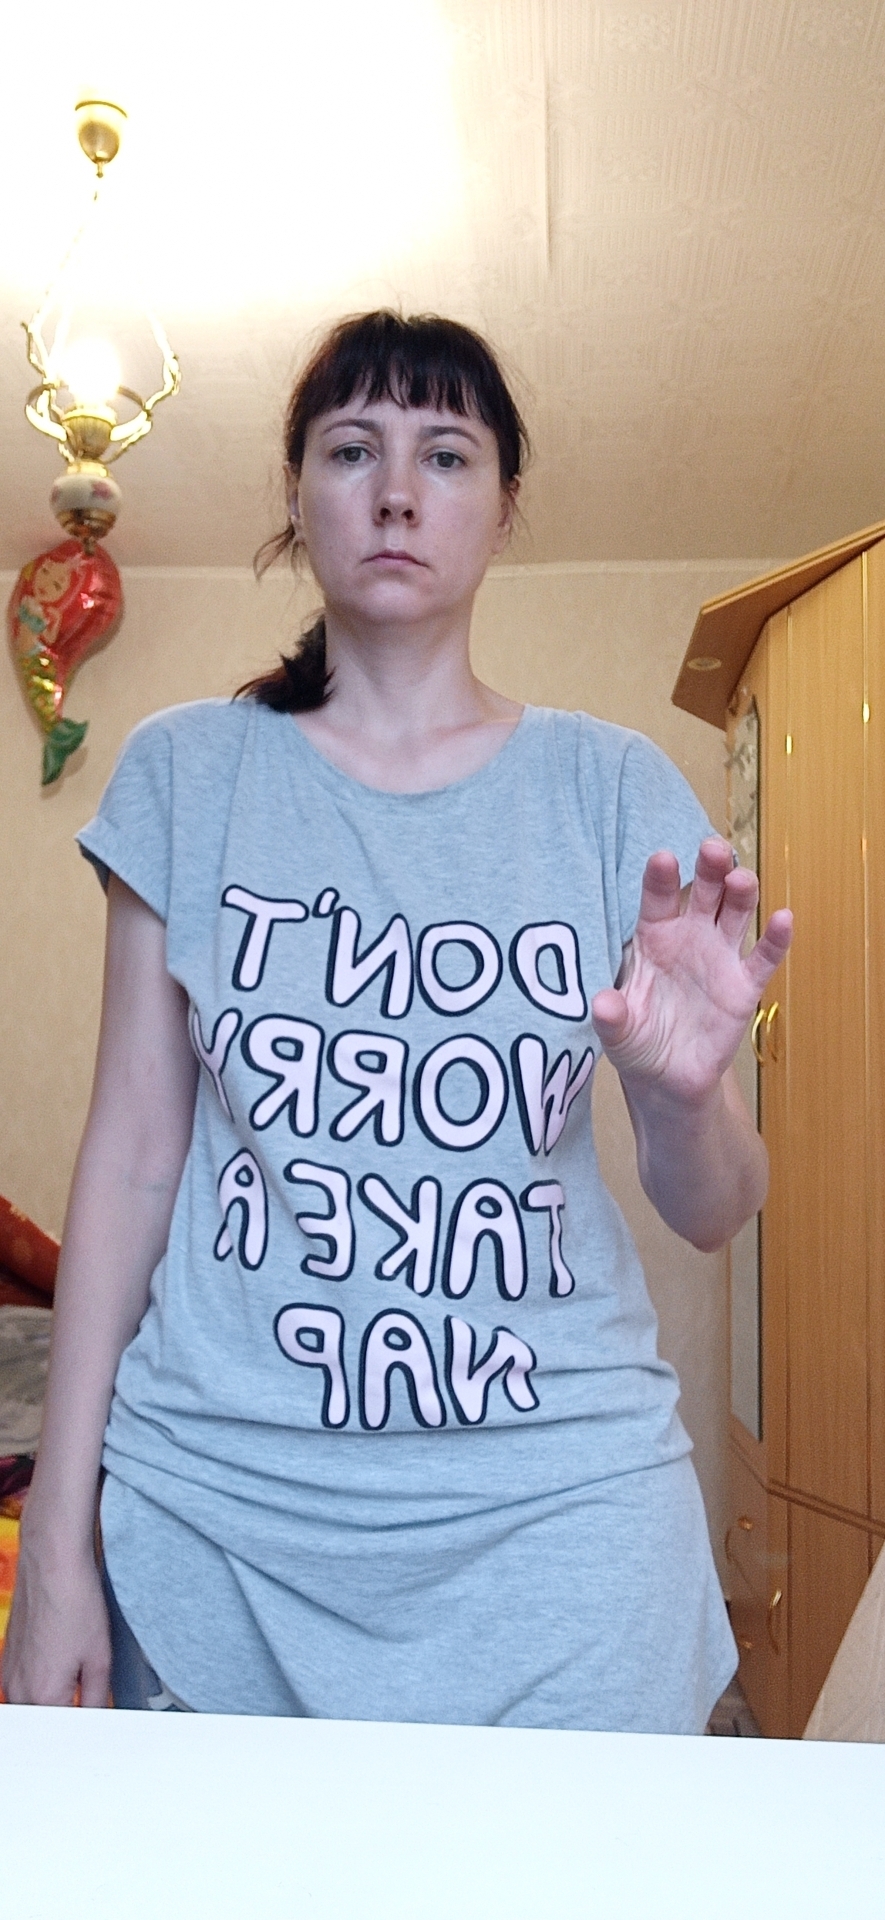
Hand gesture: grabbing